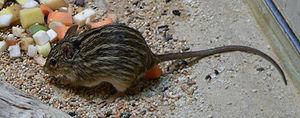
Lemniscomys ou souris rayées, est un genre de rongeurs de la sous-famille des Murinés.